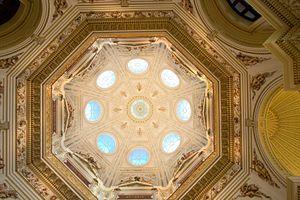
Autriche, Vienne, Le Musée d'histoire naturelle